Armenian religion in Cyprus

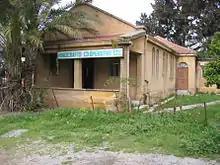
The old Armenian Evangelical church in old Nicosia

The church of Saint George [Սուրբ Գէորգ (Sourp Kevork)] is built in Vassilis Michaelides street near the city centre, on land donated circa 1935 by Satenig Soultanian, in memory of her father-in-law, Kevork. As the small Armenian community of Limassol could not afford to build a church, a theatre company was formed under Ardashes Bastadjian, giving performances in Nicosia, Larnaca and Limassol. Together with a contribution by the Armenian Prelature of Cyprus and Stepan Kavafian, the church was built between 1939 and 1940, while its consecration took place on 11 April 1948 by Bishop Ghevont Chebeyian. The church was renovated between 1975 and 1976, in 2007 and again in 2015, while in 1989 its bell was made electronic by donation of brothers Garabed and Nshan Arakchindjian. Liturgies are held every other Sunday, in turns with Saint Stephen's church in Larnaca. The church celebrates on the last Sunday of September, feast day of Saint George. The parish priest (as of 1992) is Fr. Mashdots Ashkarian. During the 1975–1976 renovation, the belltower was placed on top of the entrance, while an iron Armenian cross was added during the 2006 renovation, with the inscription in Armenian reading: